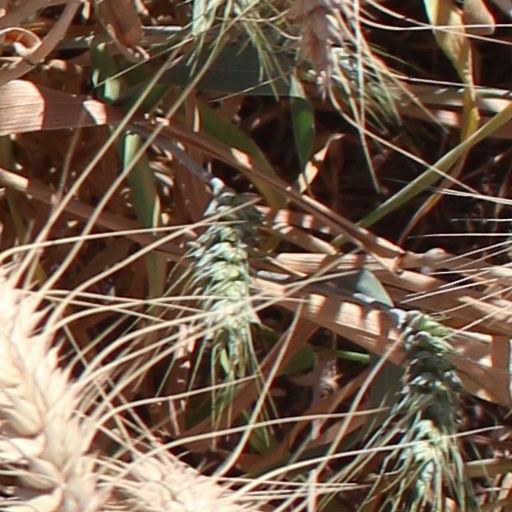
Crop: wheat